Old St. Mary's Church (Milwaukee, Wisconsin)

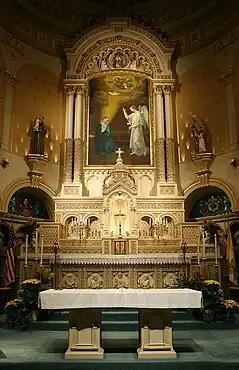
The 1848 high altar

The church was designed by Victor Schulte, a Prussian immigrant from Westphalia. Schulte designed the church in style, a German counterpart of the American Federal style, which was probably familiar to German immigrants in the parish. Hallmarks of the style are the low-pitched roof, the round-topped windows, and a neat simplicity that contrasted with Baroque and Rococo styles. Schulte also designed Milwaukee's St. John Cathedral (built 1847-53) and the 1850 Holy Trinity Catholic Church in the same style. The cornerstone was laid on April 19, 1846. The building is constructed of cream city brick. The carved wooden high altar was purchased in 1848. A painting of the Annunciation behind the altar by was donated by King Ludwig I of Bavaria.